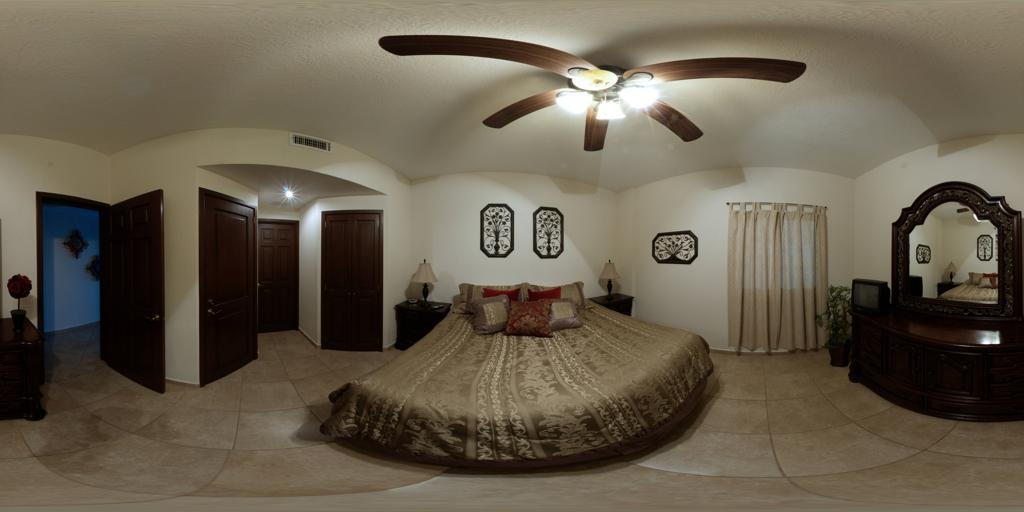
Referred object: Mirror in front of the bed

Referred object: turn right to find the dresser with a mirror

Referred object: the dresser opposite the bed